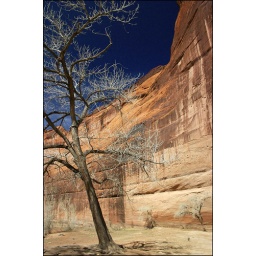
tree in canyon